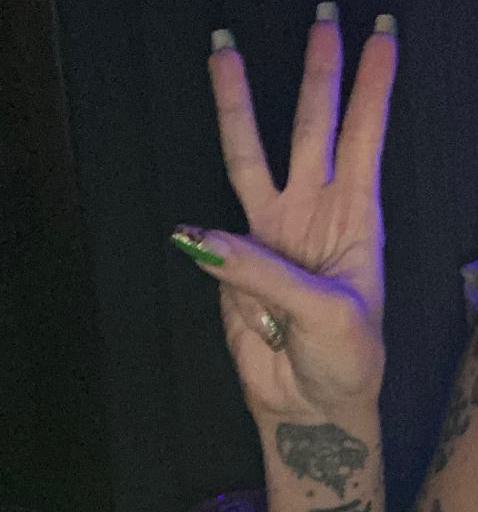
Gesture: three